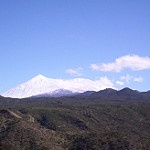
Label: mountain